Cameron Sanders

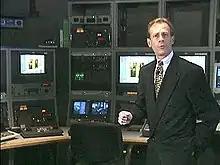
Cameron Sanders

He served as business editor and host of public radio's "Marketplace" and a correspondent for CNN from 1989–1993, being based in Los Angeles. He served as a Vice President of A. G. Edwards (now Wells Fargo Advisors) from 1993–2002, based in St. Louis, Missouri. Following his time at CNN and public radio, Sanders was President of the Media Communications Association-International and Chairman of the University City, Missouri Commission for Access and Local Original Programming (CALOP), which allocated funds derived from cable TV subscribers to fund local filmmakers to create quality programs about local culture, arts and history. While CALOP Chair (and, later, Executive Director), he hosted "Liquid Light," a prime time cable television show on the Higher Education Consortium cable channel (HEC-TV) in the St. Louis region (2003–2008), which featured local filmmakers and documentarians.